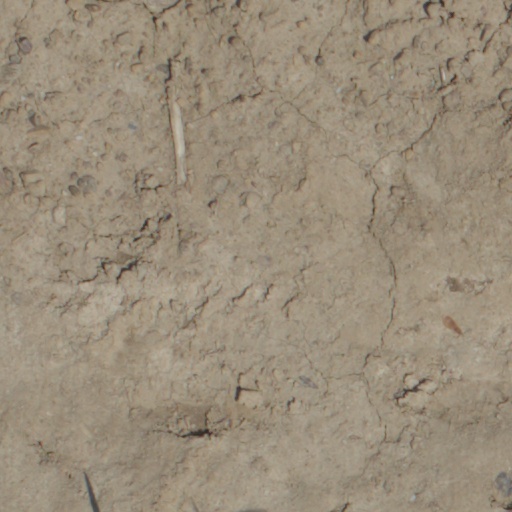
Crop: wheat